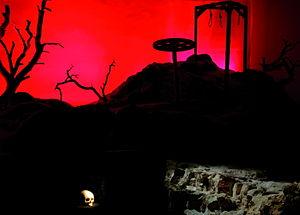
Le musée du Moyen Âge, appelé auparavant le musée du Moyen Âge de Stockholm, est un musée situé à Stockholm, sur l'île de Helgeandsholmen, et consacré à l'histoire médiévale de Stockholm.